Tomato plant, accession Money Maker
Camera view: vertical (180 deg); turntable rotation: 330 degrees
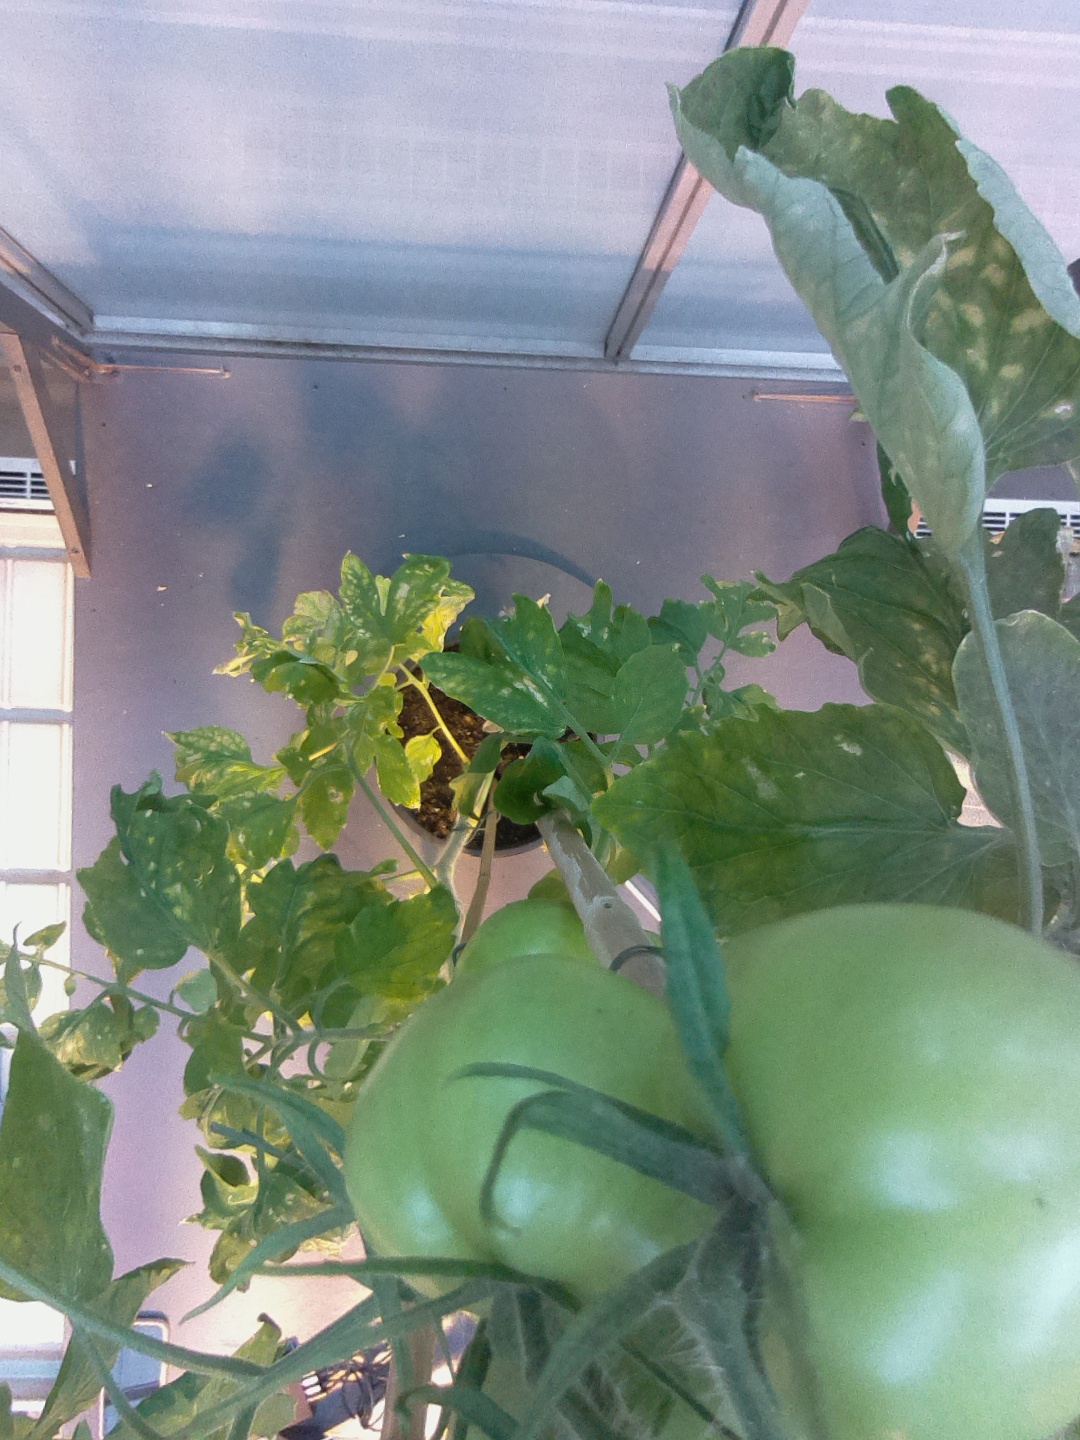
BBCH growth stage 76: 60%-70% of final fruit size